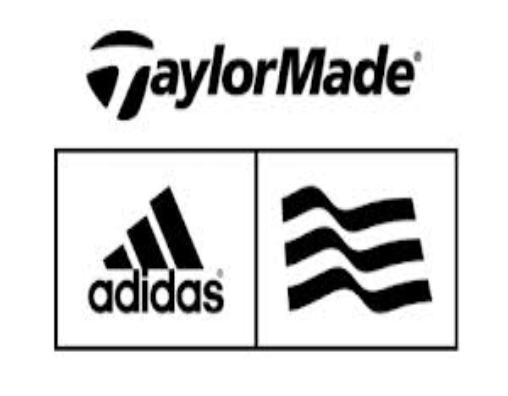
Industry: Sports